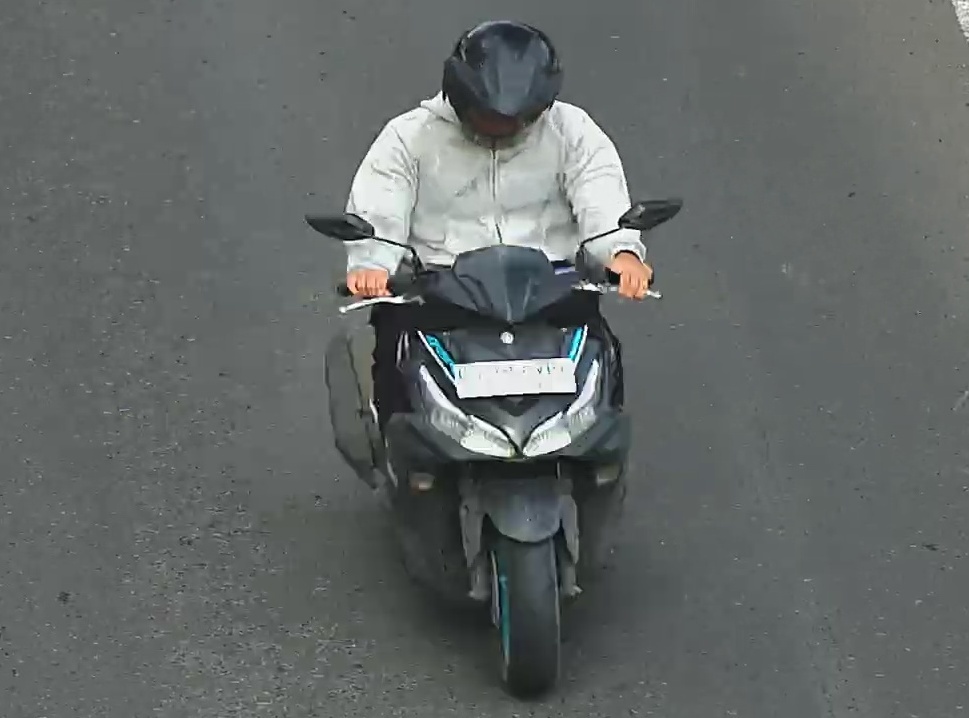
person-with-helmet: 1
person-without-helmet: 0